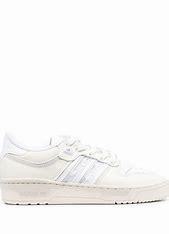
Brand: Adidas
Model: Rivalry 86